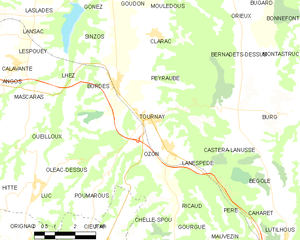
Carte des communes françaises
Tournay est une commune française située dans le département des Hautes-Pyrénées, en région Occitanie.